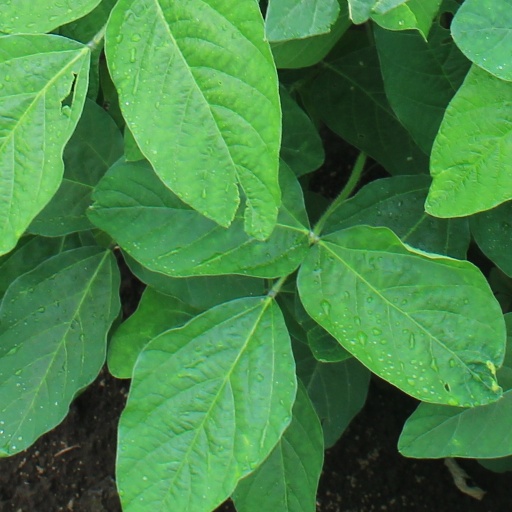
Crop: soybean